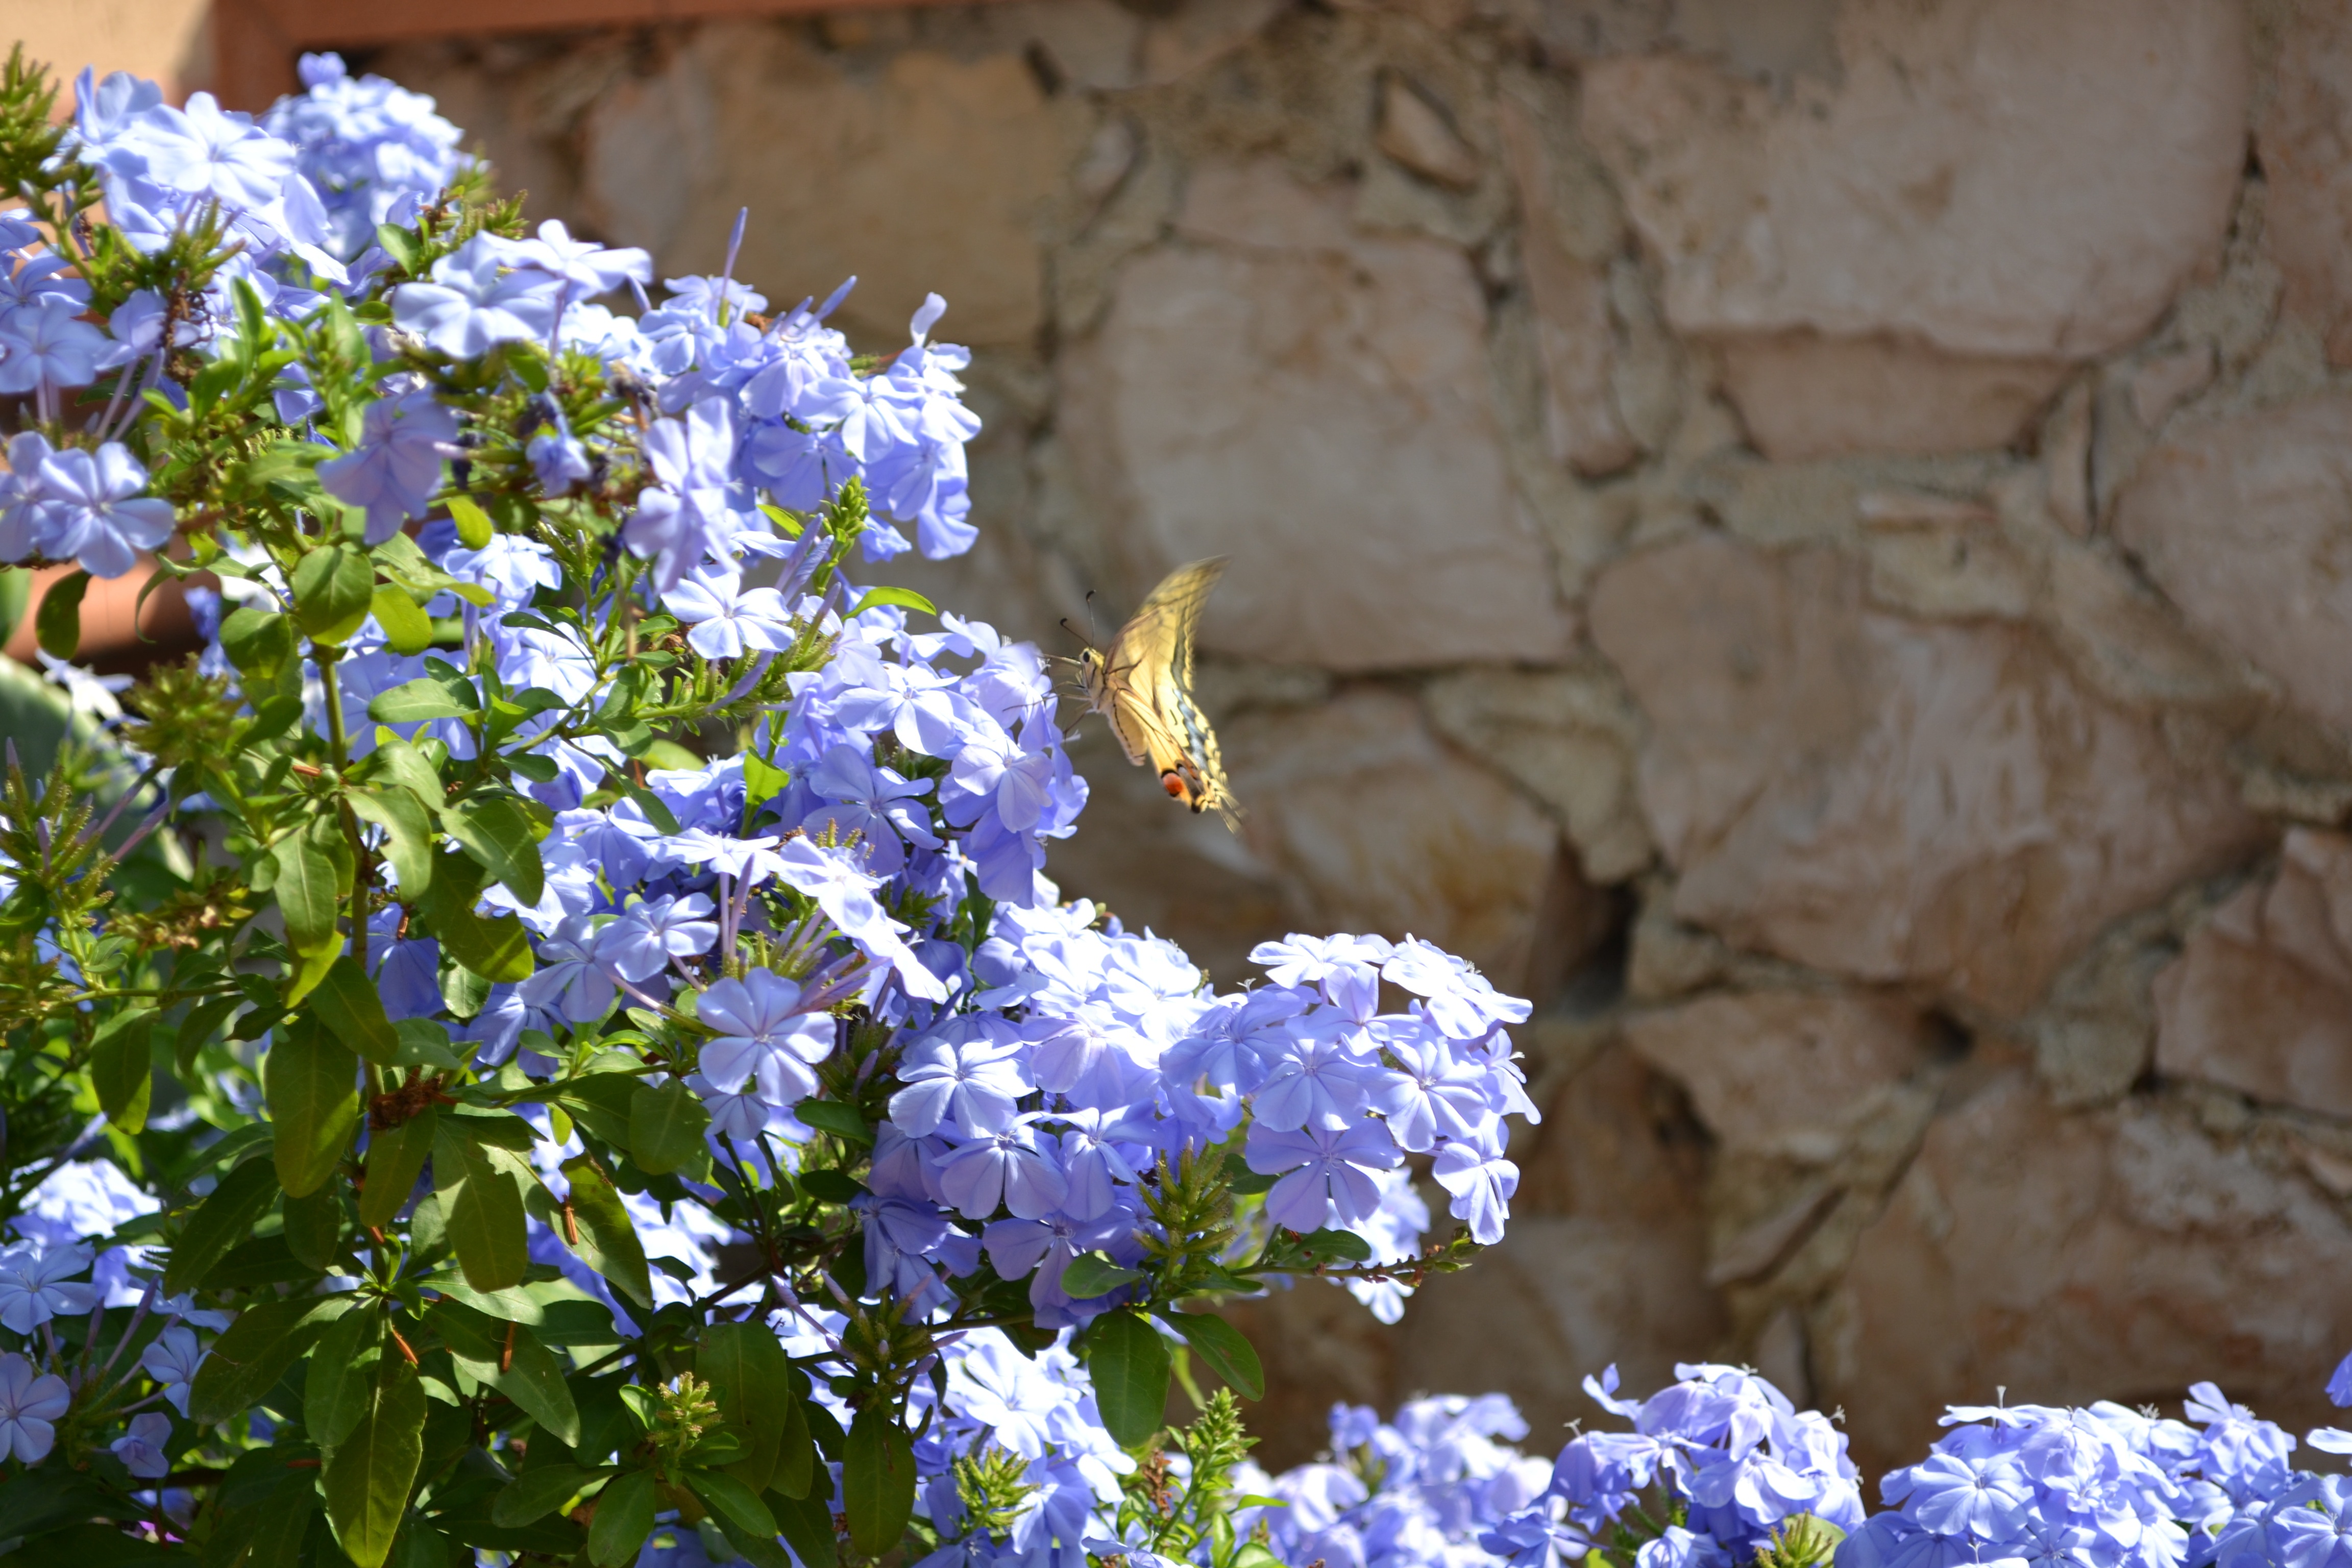
nature, blossom, plant, flower, spring, insect, botany, blue, butterfly, flora, wildflower, flowers, butterflies, macro photography, flowering plant, land plant